Answer in natural language. Which object is closer to the camera taking this photo, bluegrey rectangular table (highlighted by a blue box) or black modern high-back chair (highlighted by a green box)? Choose between the following options: bluegrey rectangular table (highlighted by a blue box) or black modern high-back chair (highlighted by a green box)
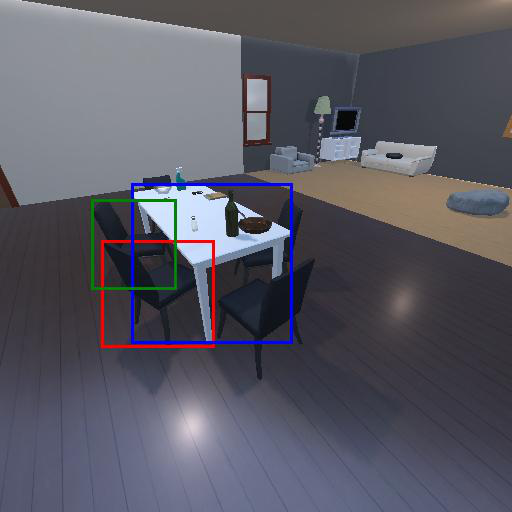
<answer>bluegrey rectangular table (highlighted by a blue box)</answer>